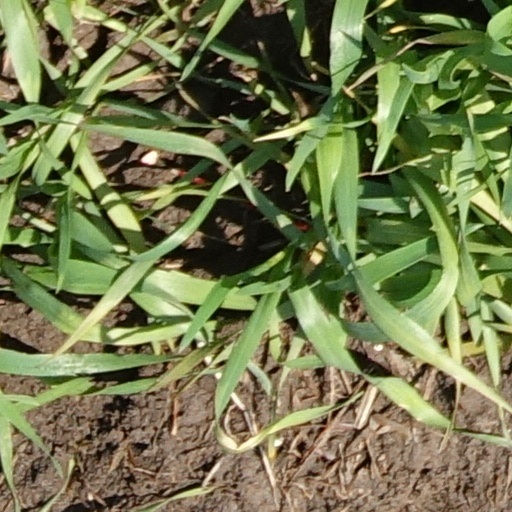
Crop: wheat